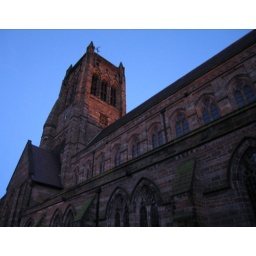
The church by my house. We went up the tower on Sunday.